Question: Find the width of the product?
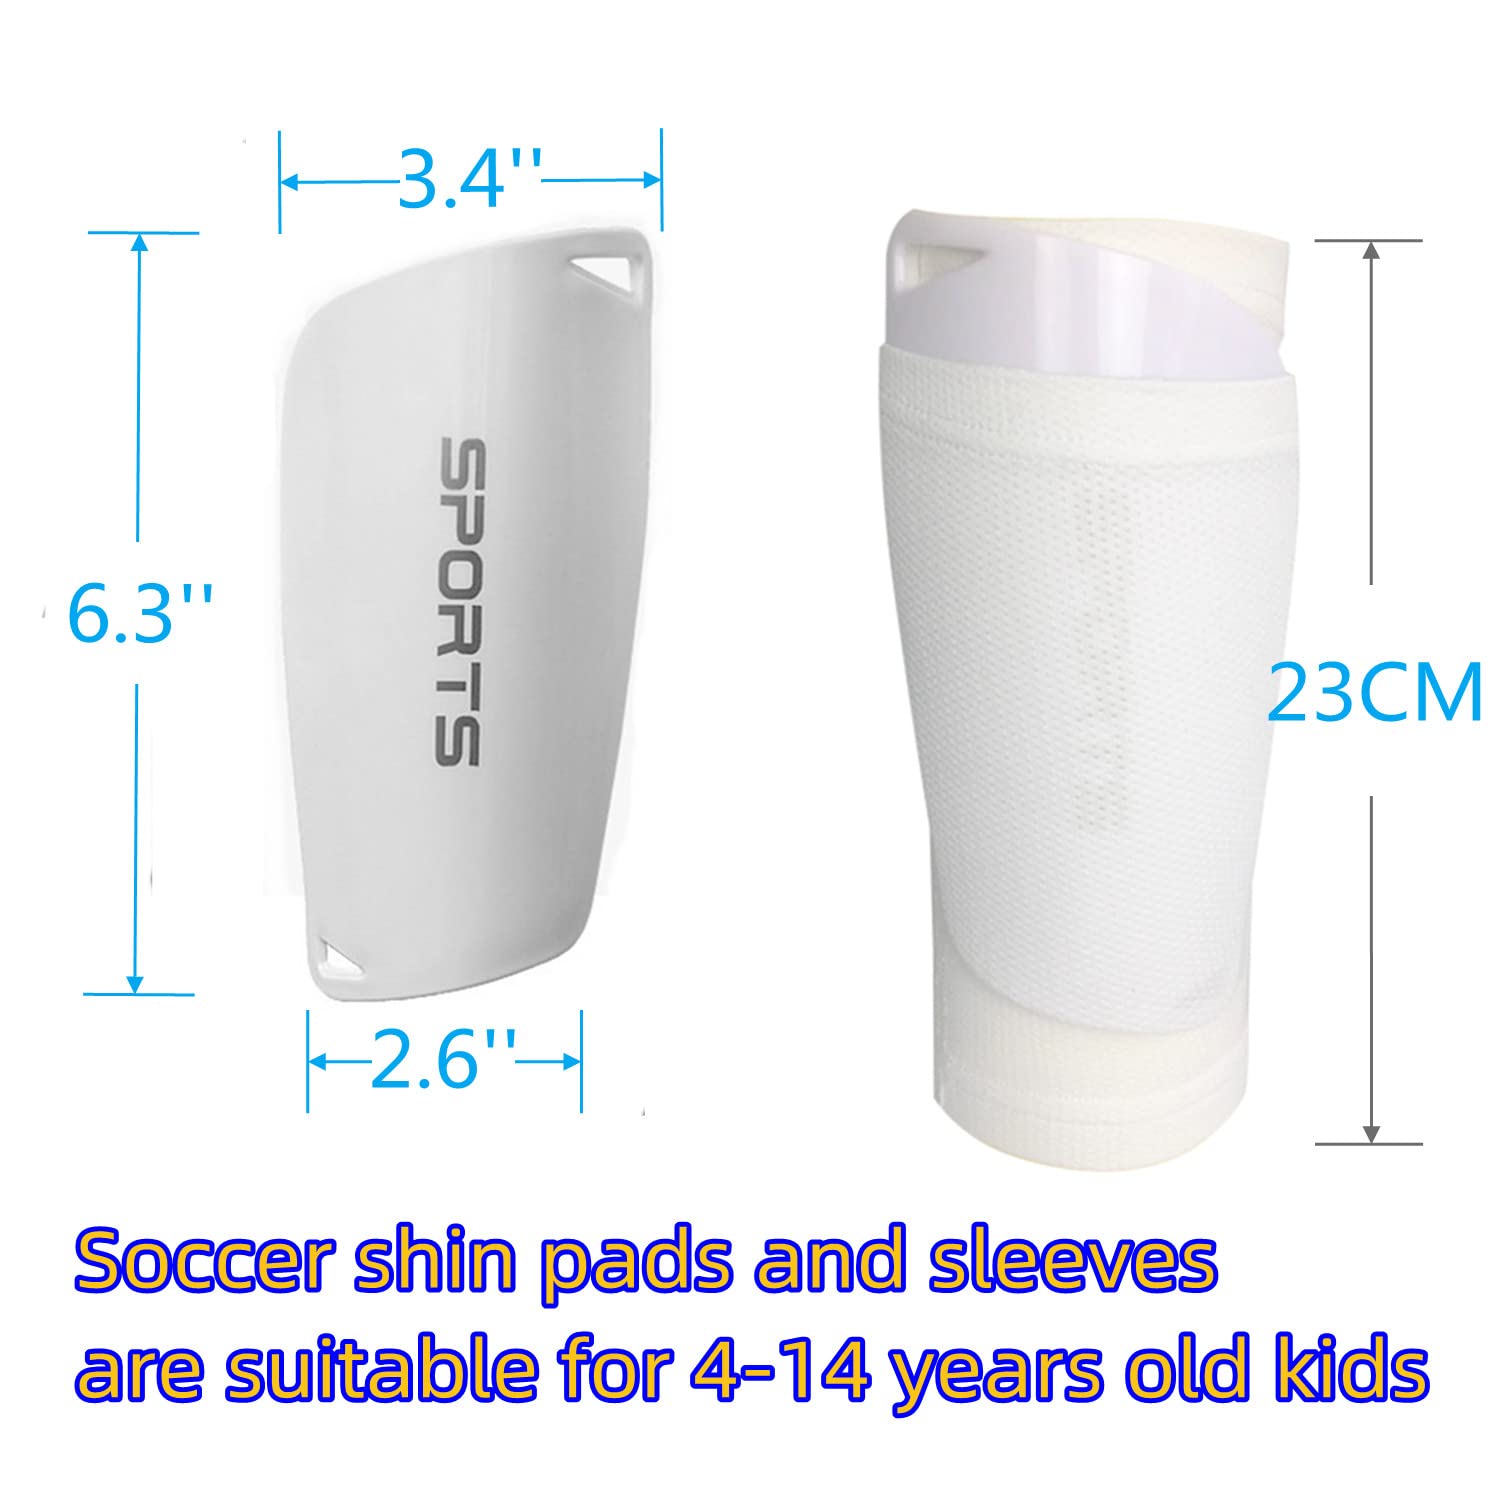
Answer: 2.6 inch